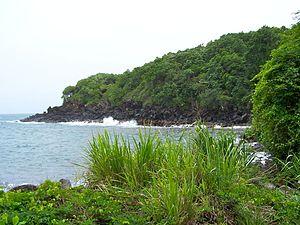
La rivière du Petit Carbet est un cours d'eau de Guadeloupe prenant source dans le parc national de la Guadeloupe et se jetant dans l'océan Atlantique. Le lit de la rivière présente un site archéologique d'origine amérindienne classé aux monuments historiques.
Trois-Rivières est une commune française située dans le département-région de la Guadeloupe. C'est l'une des villes-centres d'une agglomération de plus de 51 000 habitants, l'unité urbaine de Basse-Terre. Elle est encore essentiellement agricole, est constituée en grande partie par les versants du massif de la Madeleine.